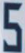
Number: 5